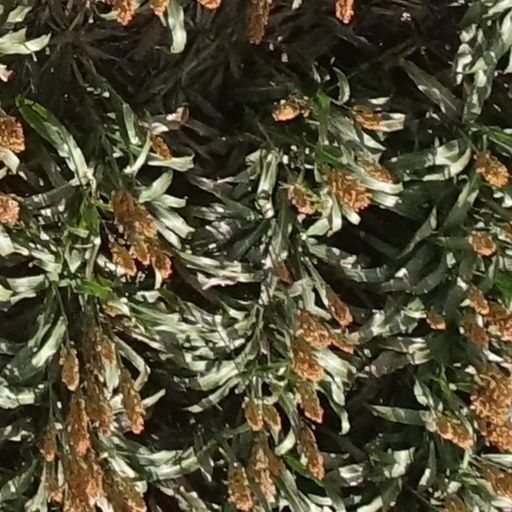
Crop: sorghum